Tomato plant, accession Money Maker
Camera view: bottom (45 deg); turntable rotation: 300 degrees
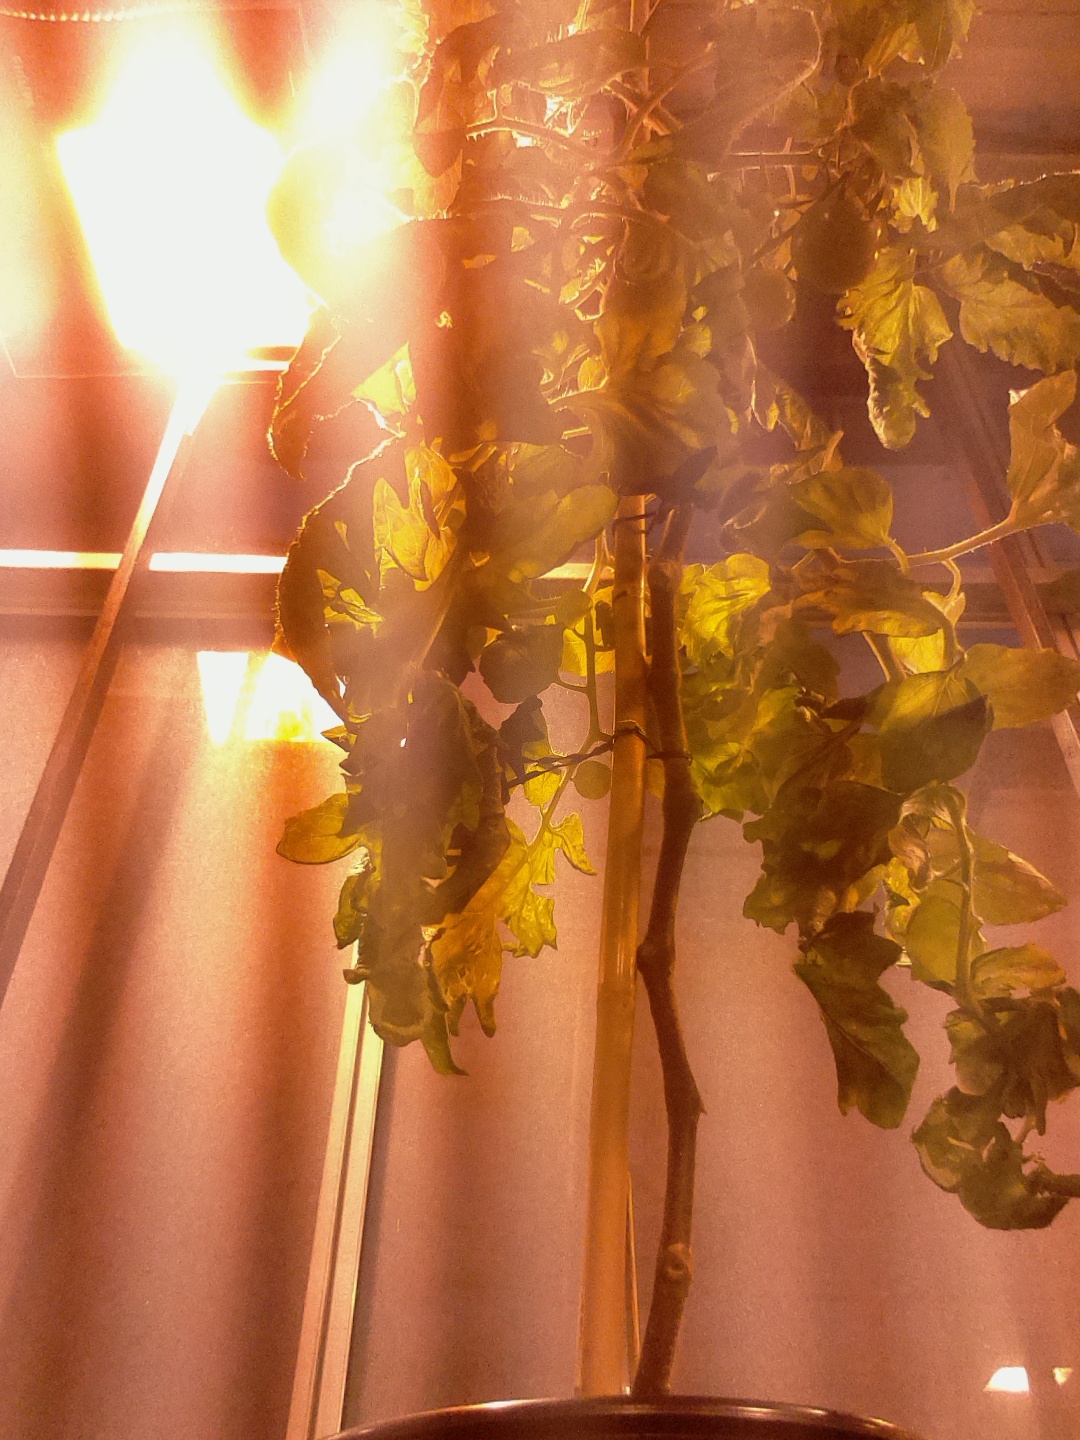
BBCH growth stage 75: 50%-60% of final fruit size